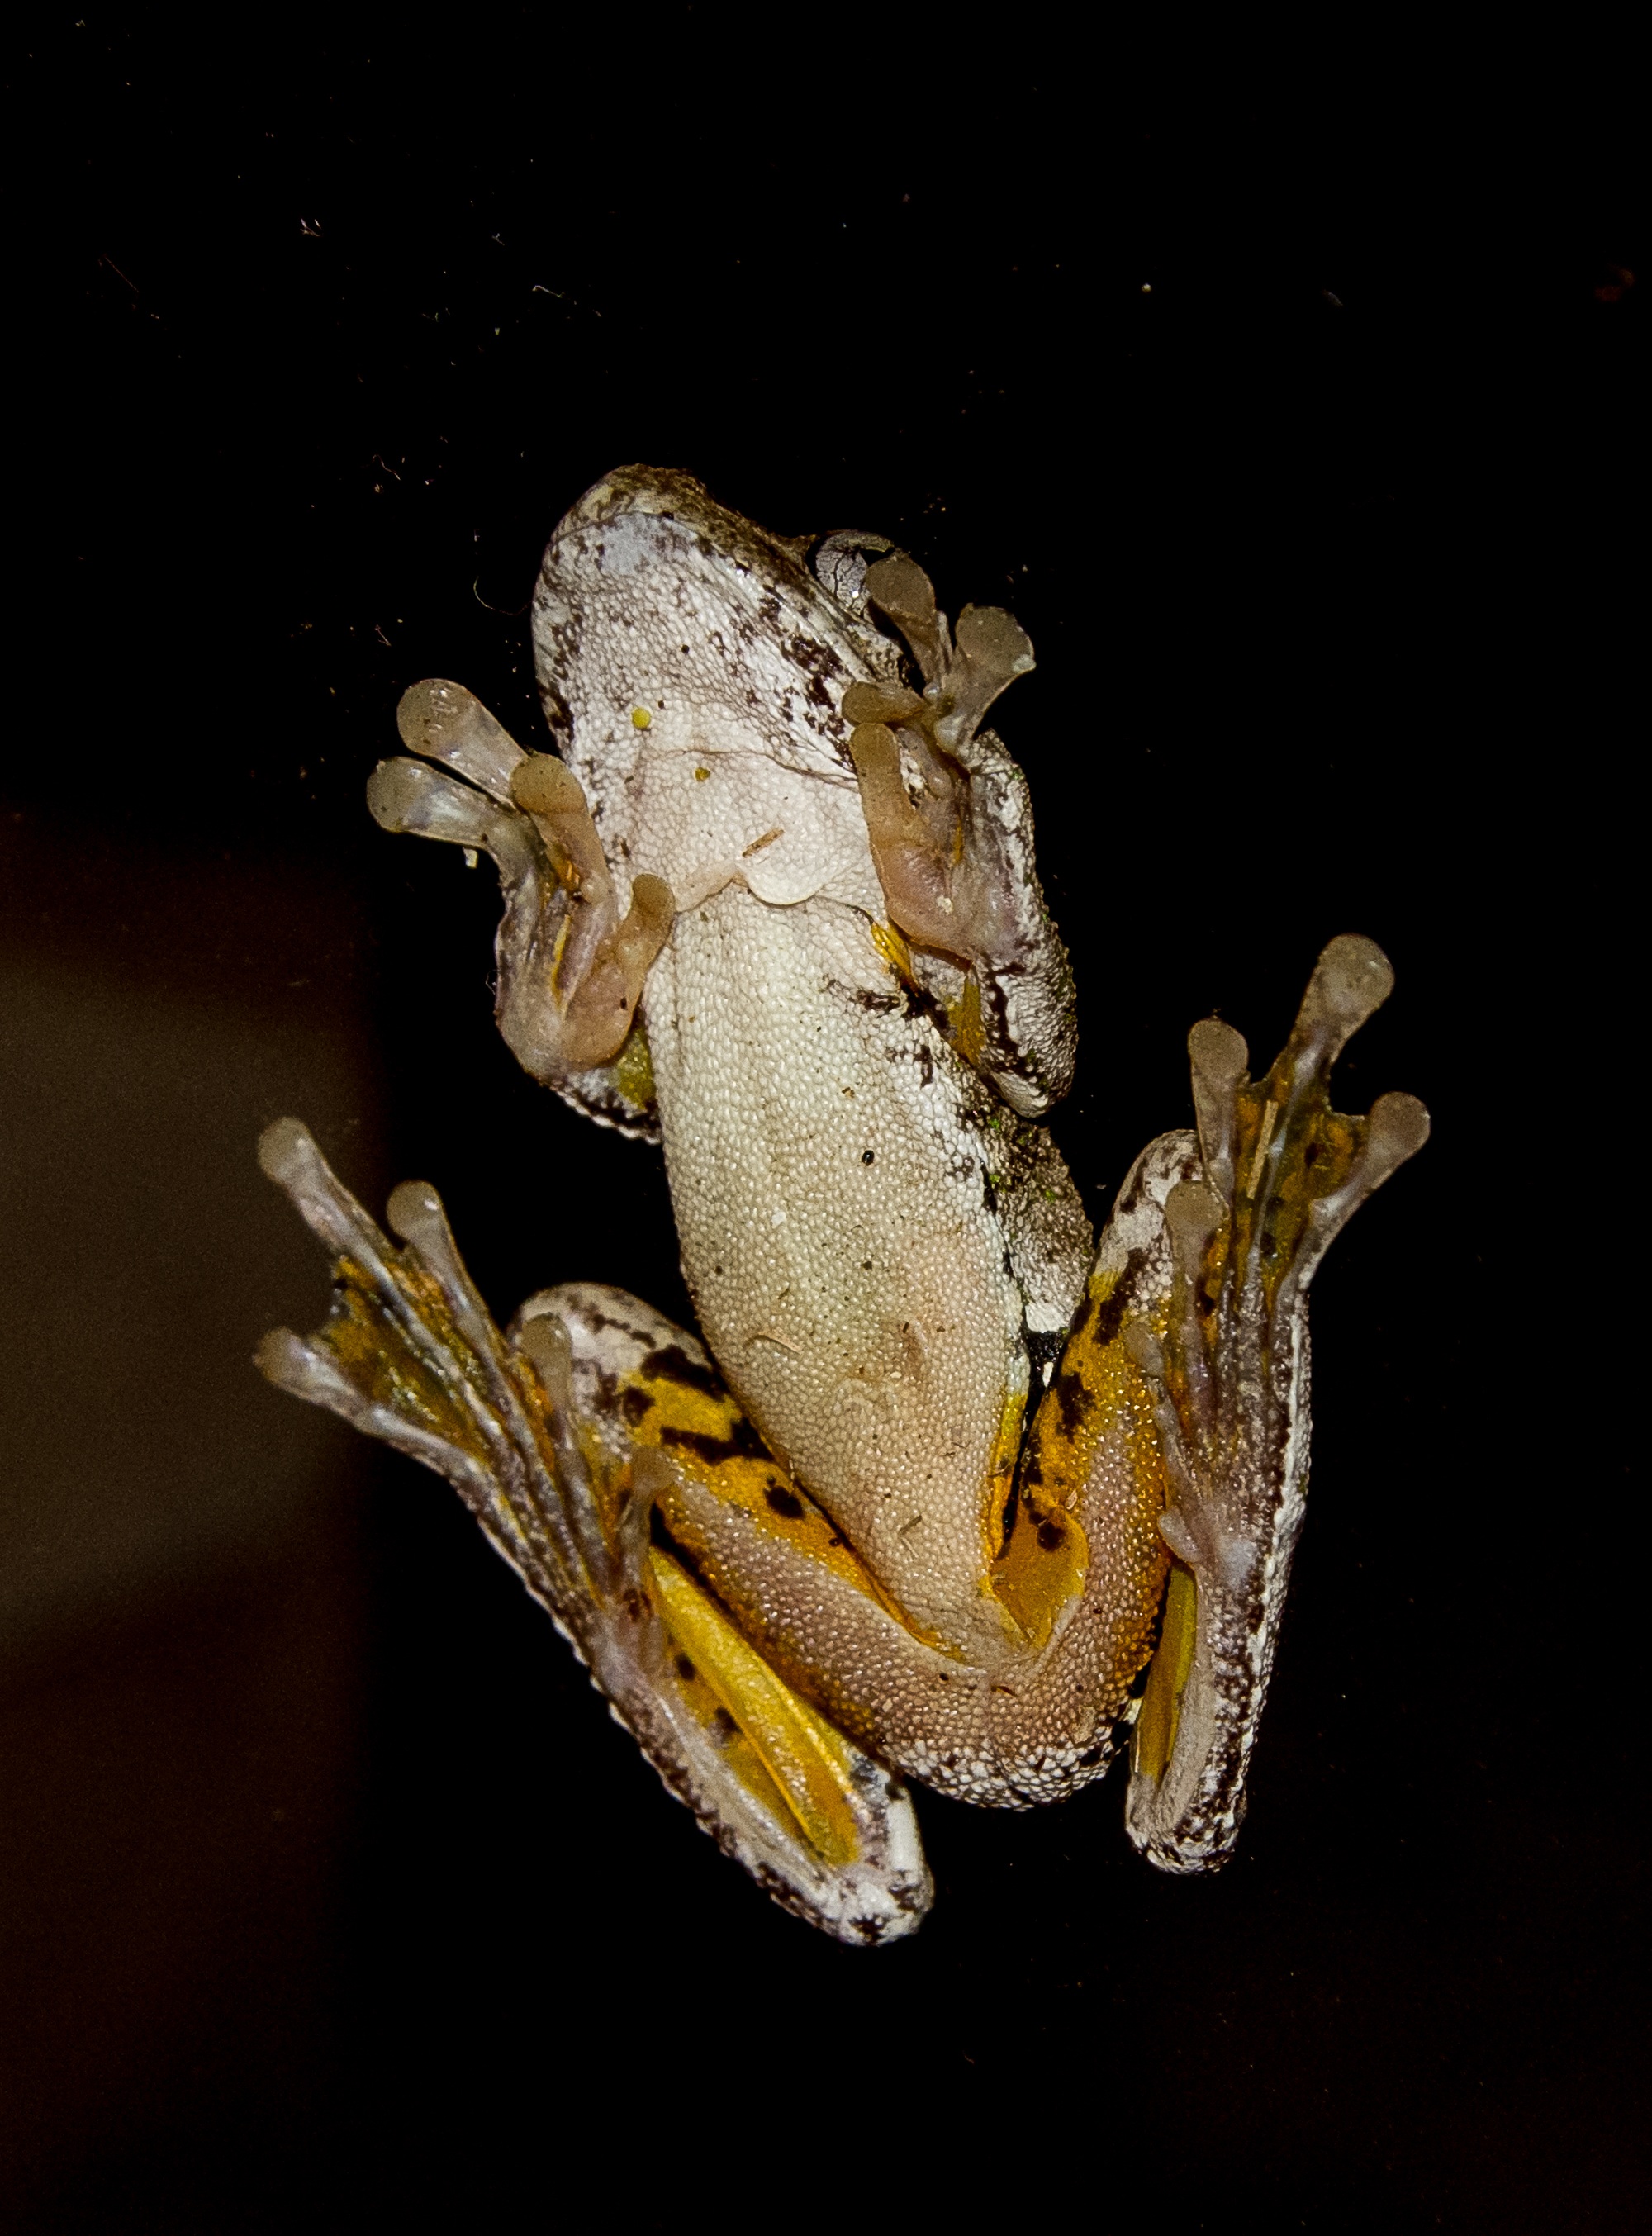
night, window, glass, food, insect, seafood, amphibian, black, fauna, invertebrate, close up, australia, webbed feet, native, queensland, macro photography, emerald spotted tree frog